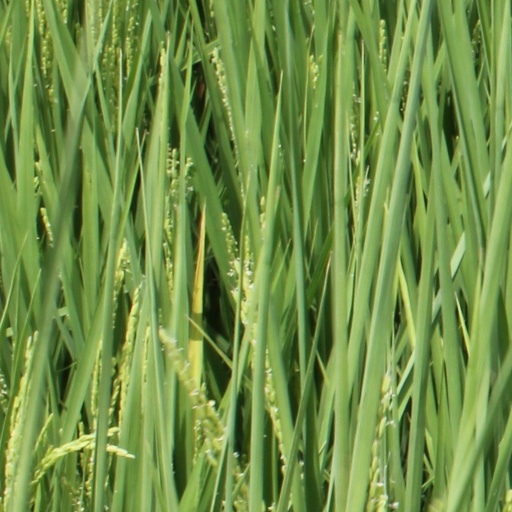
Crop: rice